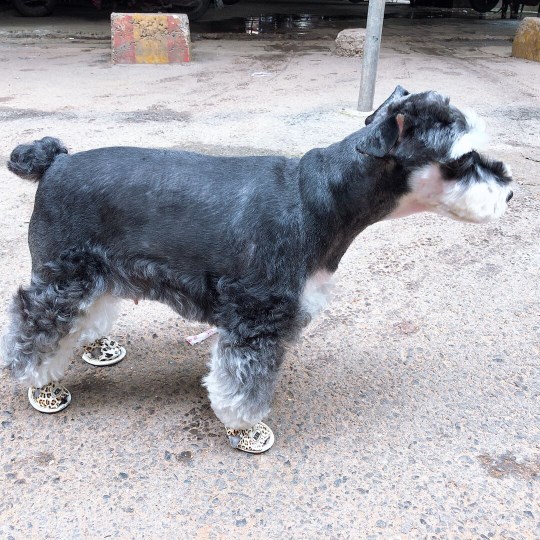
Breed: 2342-n000102-miniature_schnauzer